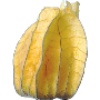
Label: Physalis with Husk 1